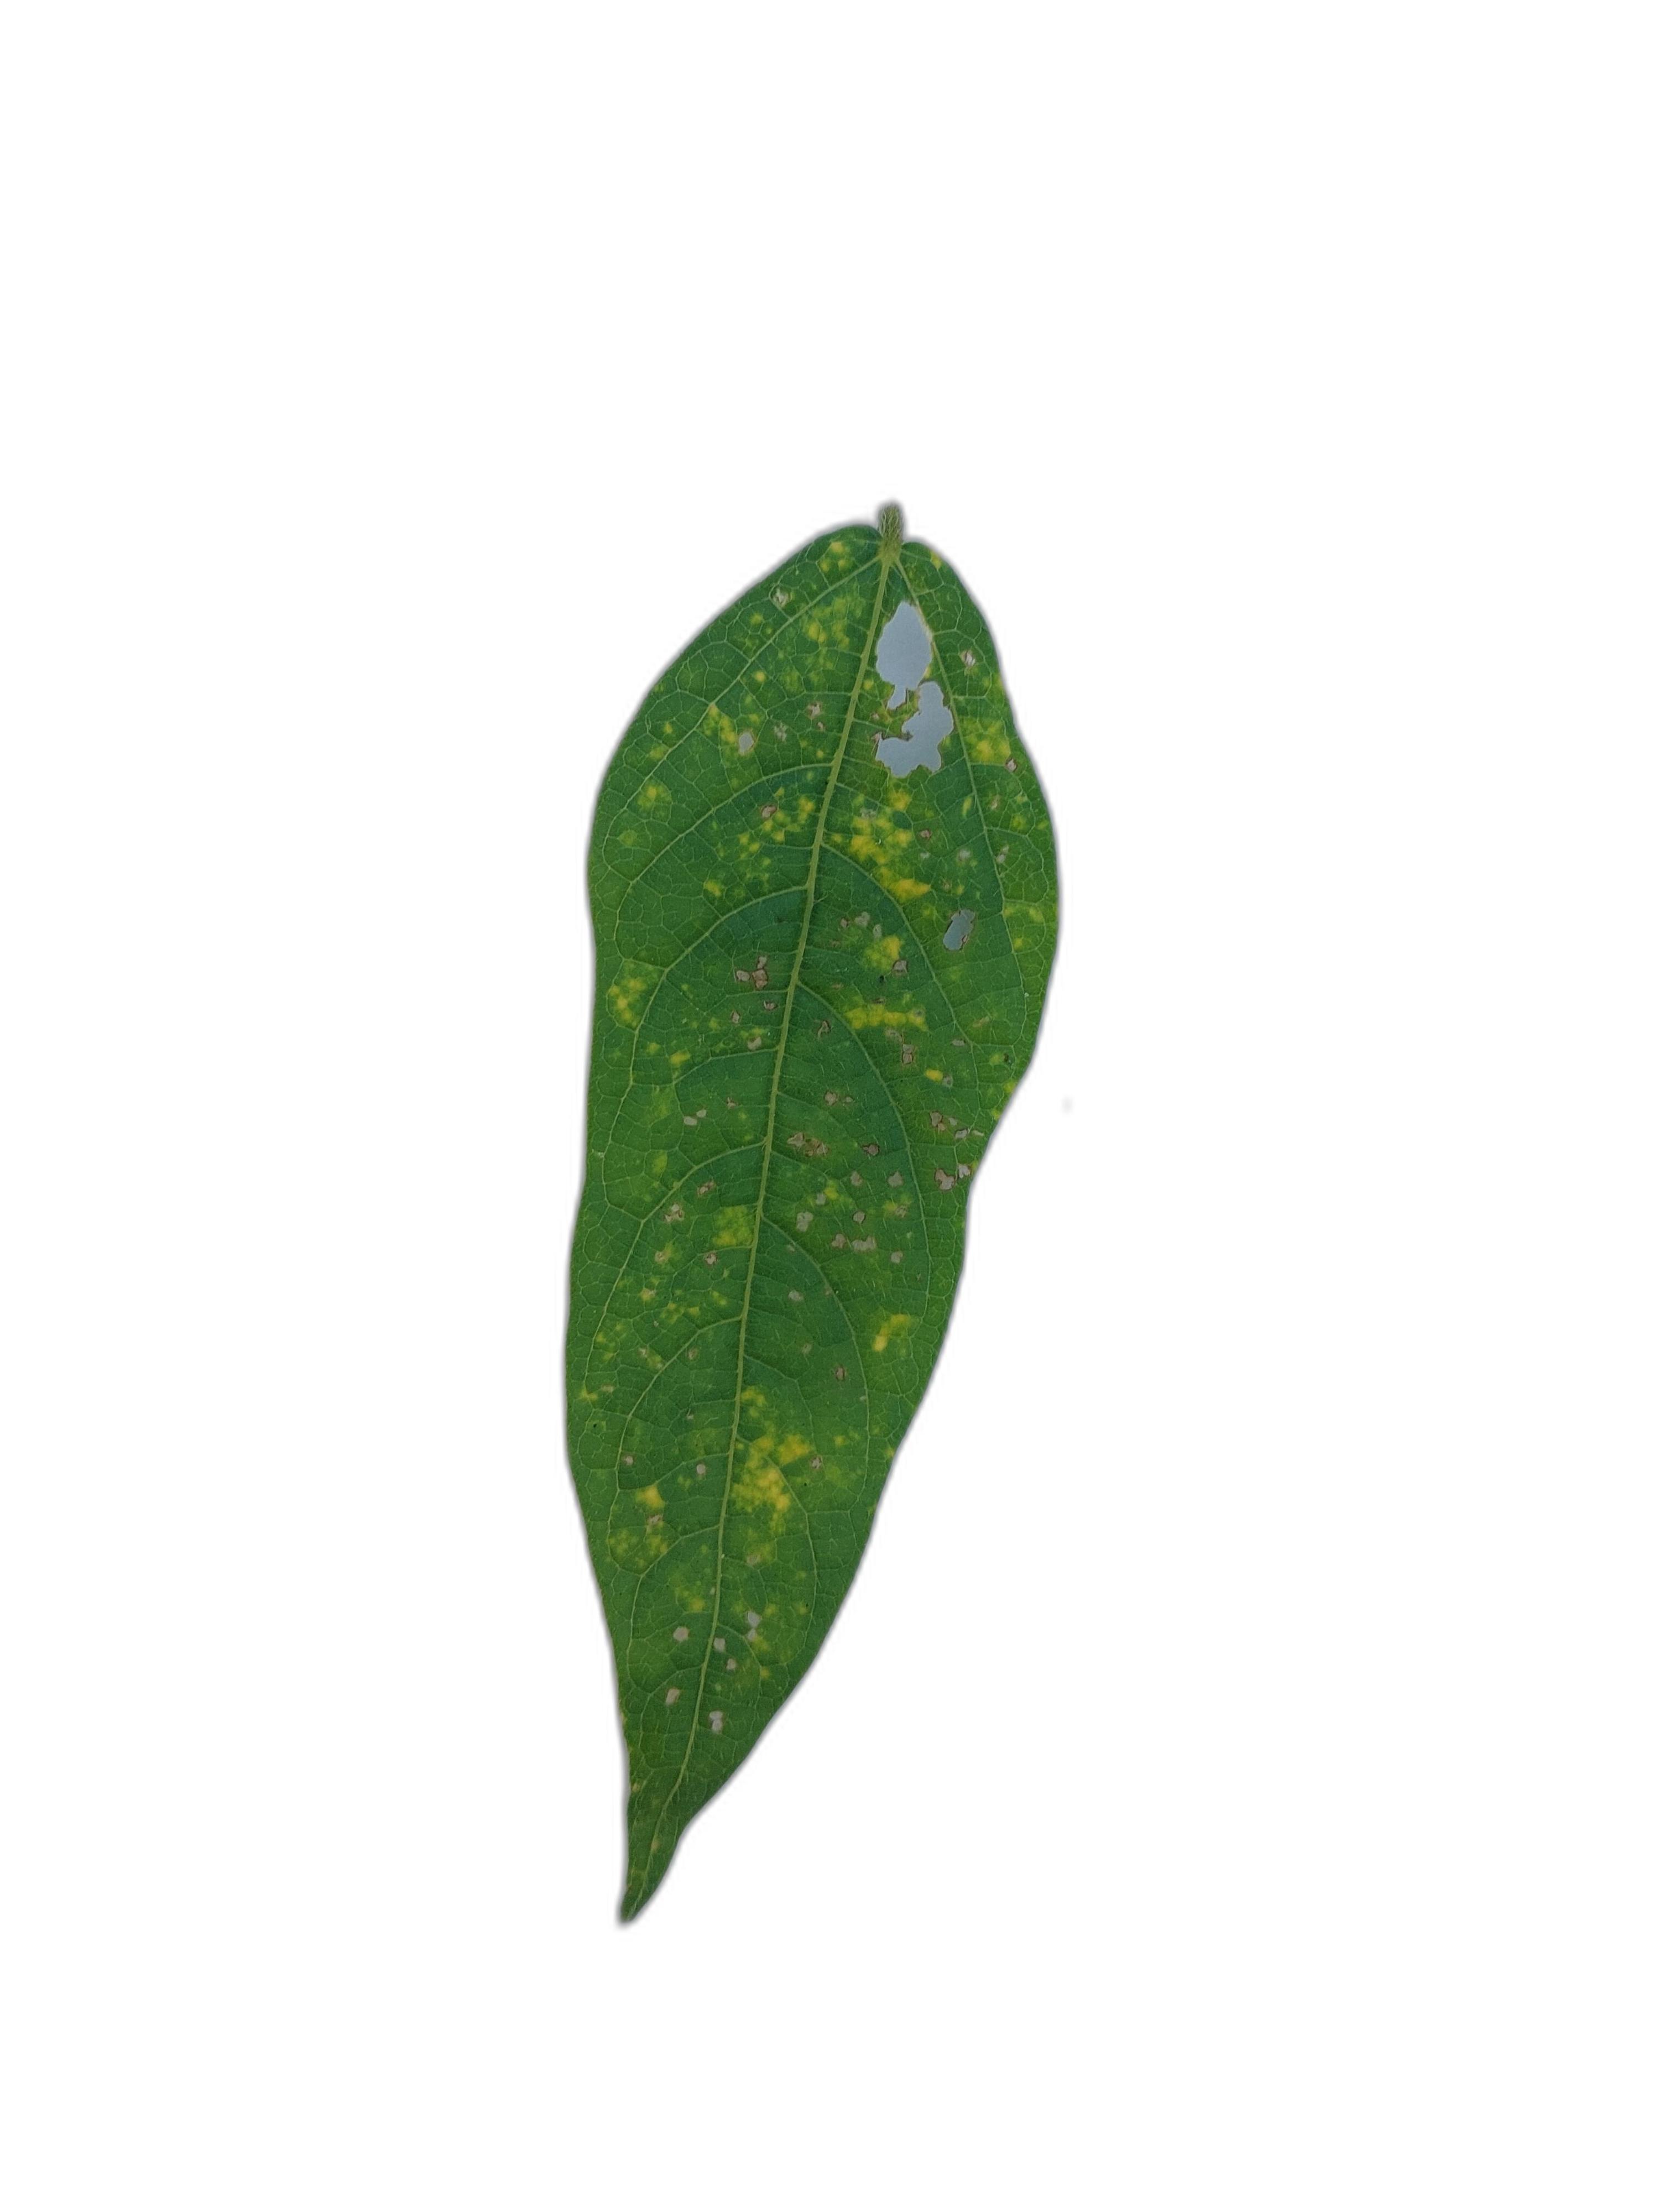
Label: Yellow Mosaic